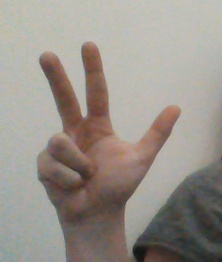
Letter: al